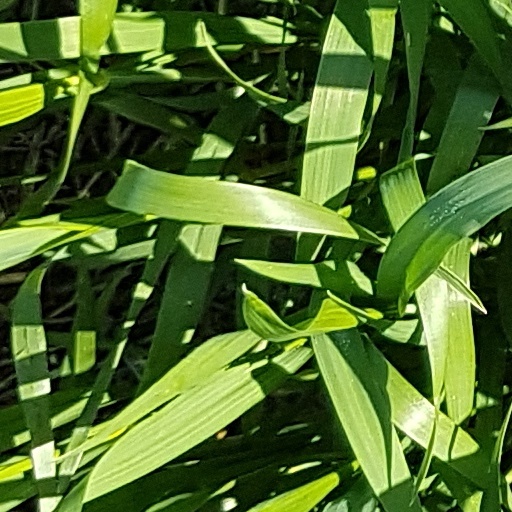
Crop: wheat